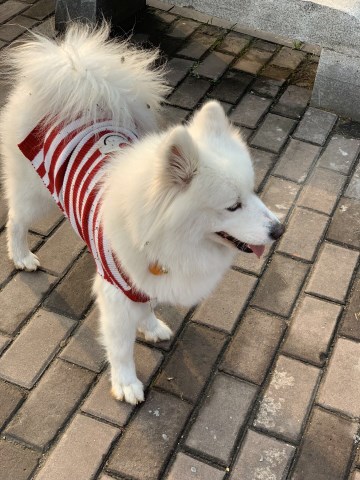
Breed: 2192-n000088-Samoyed